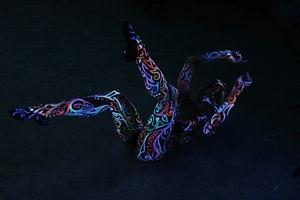
La danseuse Uliana Selezkaja portant une peinture corporelle de Lucia Jantos et dansant sous une lumière noire à Munich en 2012.
La peinture corporelle est une des premières formes d’expression plastique pratiquée par l'humanité, qui connaît une renaissance sous forme modernisée à l'époque actuelle. À l'aube de l'humanité, les humains découvrent la terre colorée, le charbon de bois, la craie, le jus des baies colorées, le sang des animaux et bien d'autres couleurs qui servent peut-être à impressionner l'ennemi, sous forme de peinture de guerre, ou de signe reconnaissance à l'intérieur d'une tribu. Cette technique de maquillage primitif a pu aussi servir de camouflage pour la chasse.